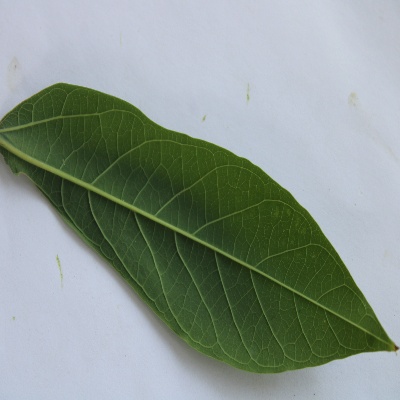
Crop: Cassava
Condition: healthy